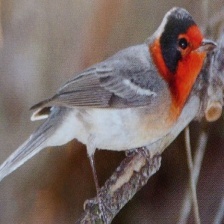
Species: RED FACED WARBLER
Scientific name: CARDELLINA RUBRIFRONS